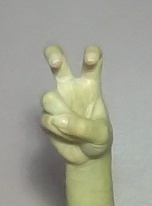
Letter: toot